Cory Cory-Wright

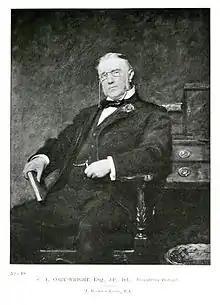
Portrait (1898)

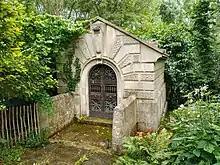
The Cory-Wright Mausoleum at Highgate Cemetery (West)

The son of William Wright and Elizabeth Hooper, he married Mima Owen, the daughter of Sir Hugh Owen and Ann Wade, on 25 September 1867. Sir Cory Francis Cory-Wright, 1st Baronet Cory-Wright held the office of Deputy Lieutenant (DL) of Middlesex and was a Justice of the Peace (JP) for Middlesex and London.